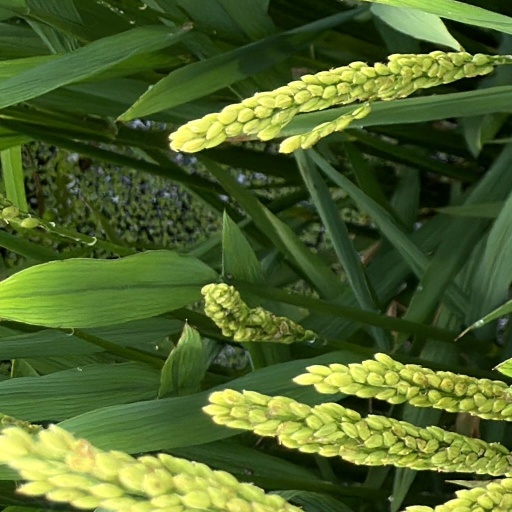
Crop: rice